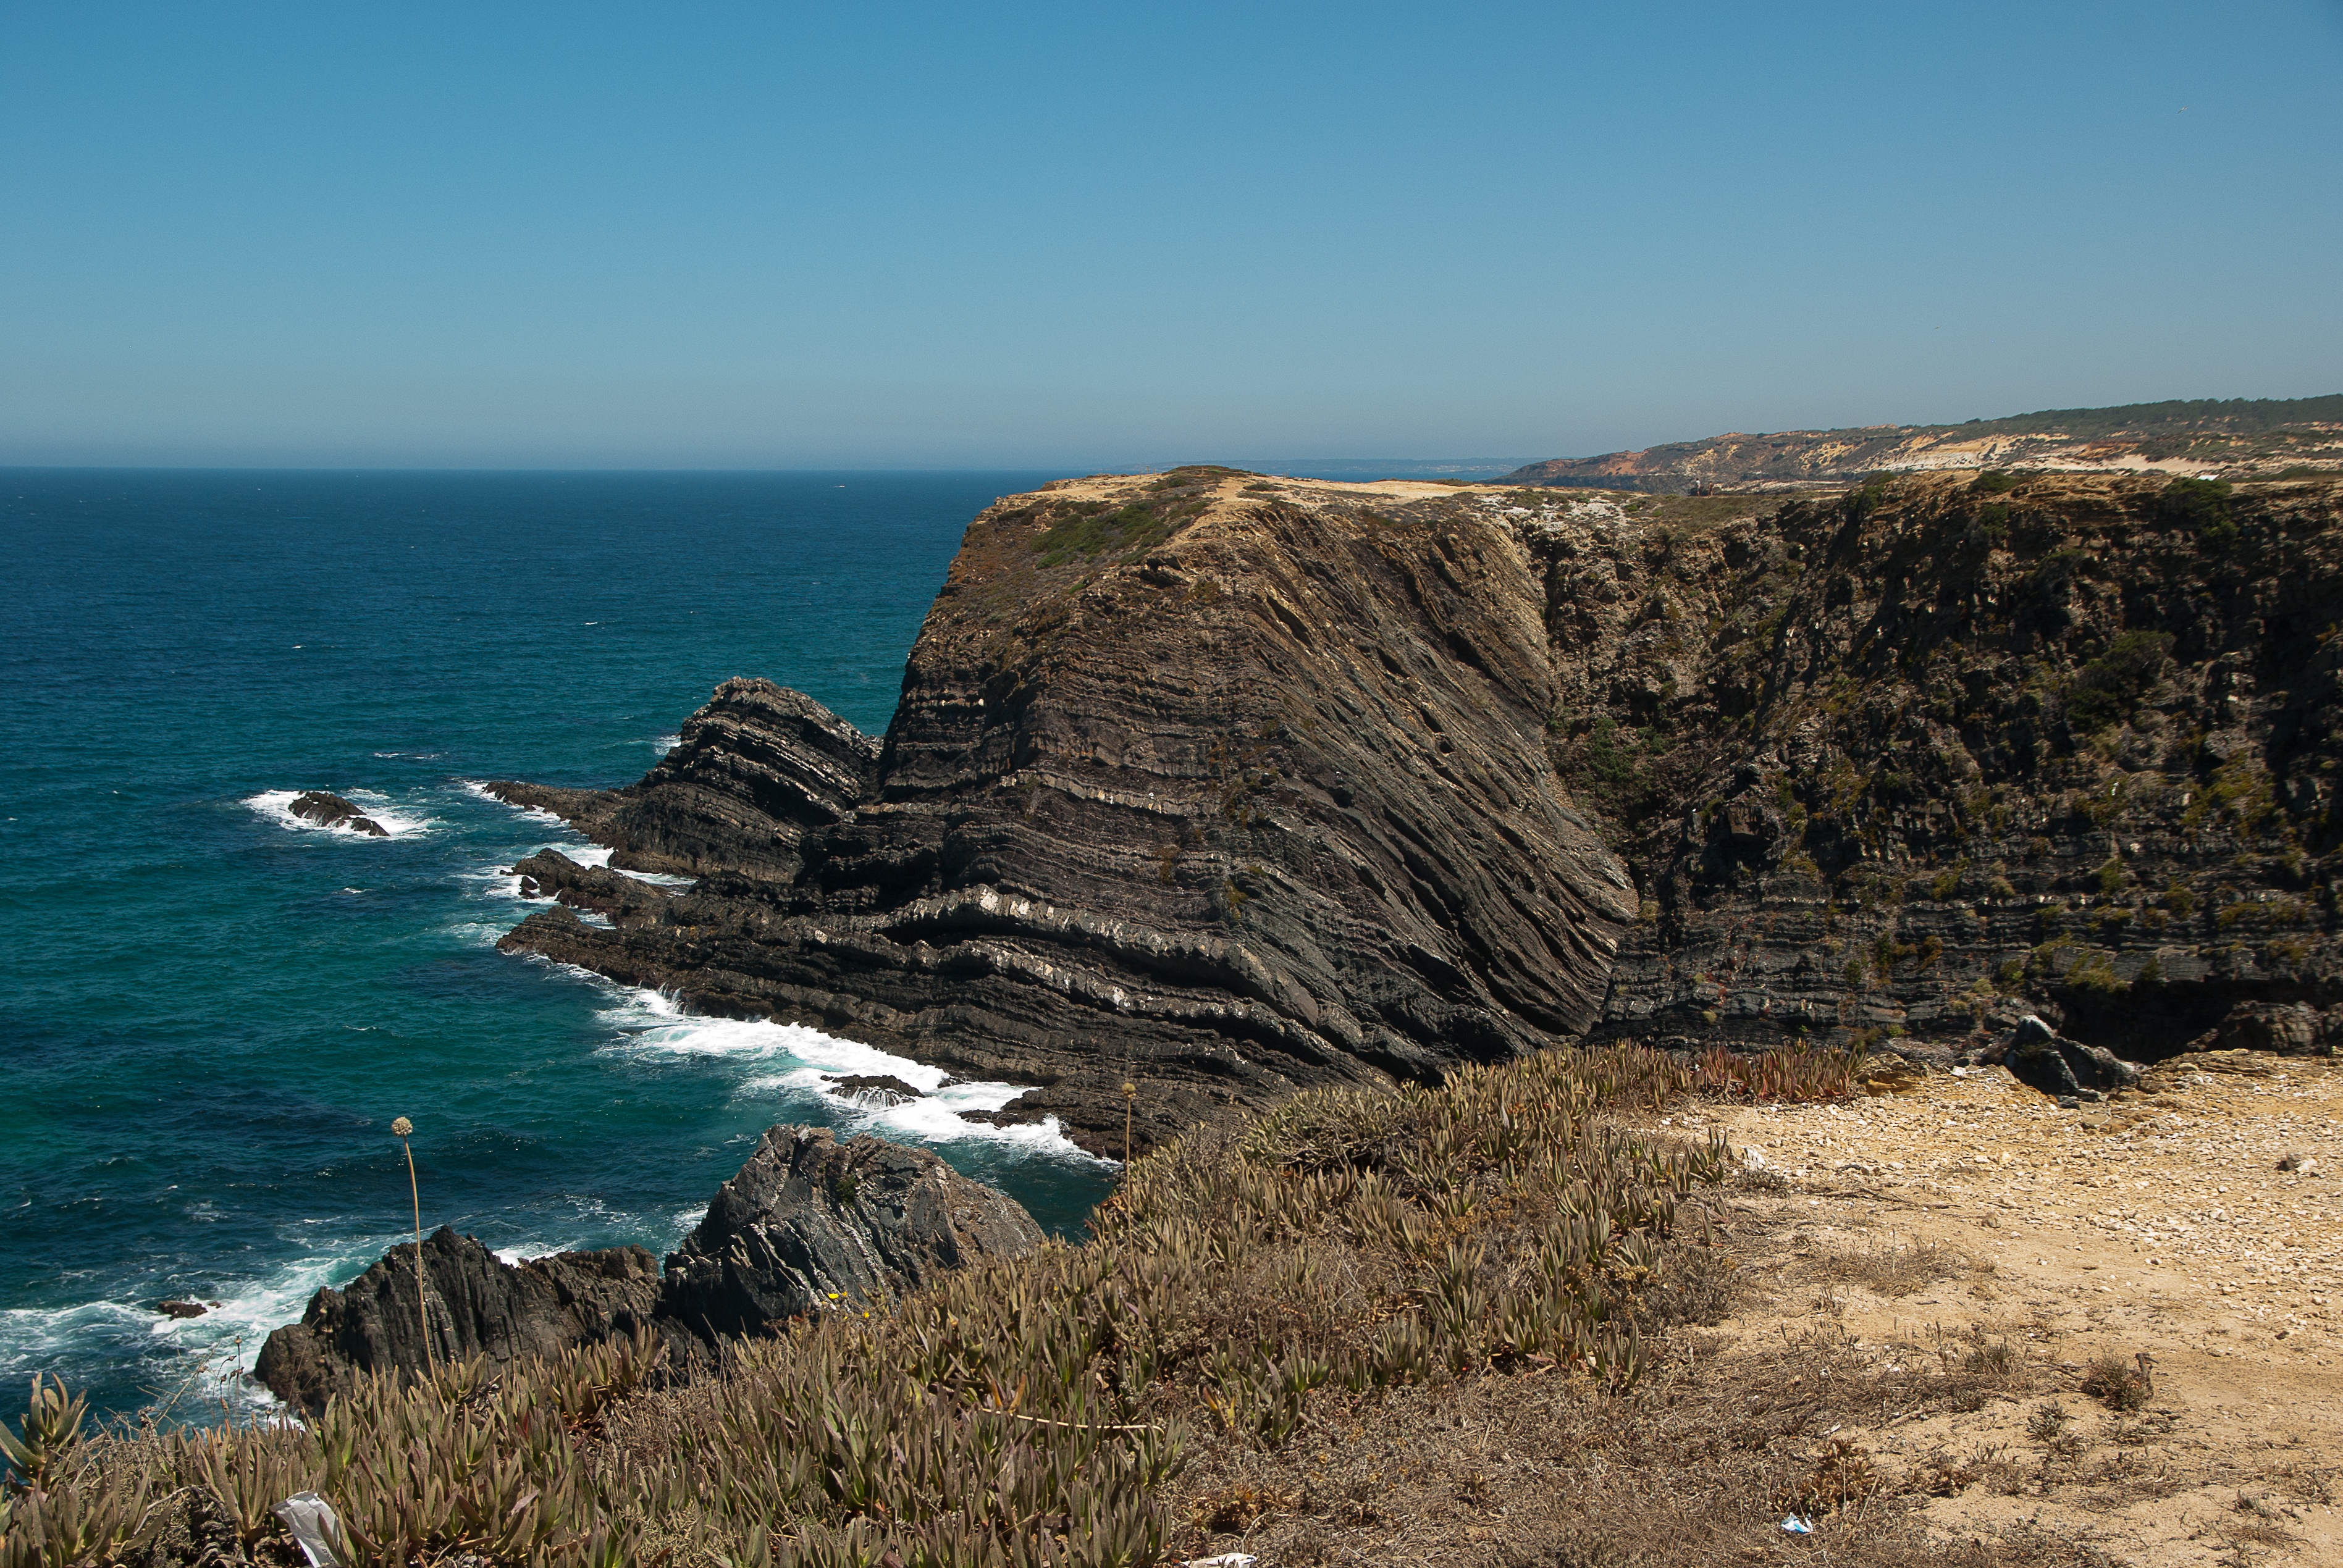
beach, landscape, sea, coast, rock, ocean, shore, formation, cliff, cove, bay, stack, terrain, material, body of water, rocks, geology, cliffs, portugal, cape, landform, atlantic ocean, geographical feature